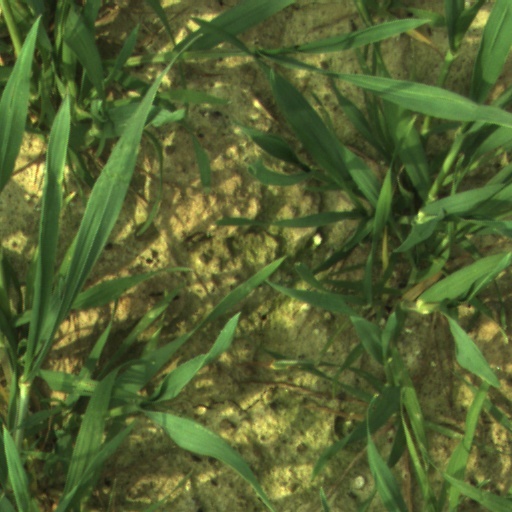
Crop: wheat